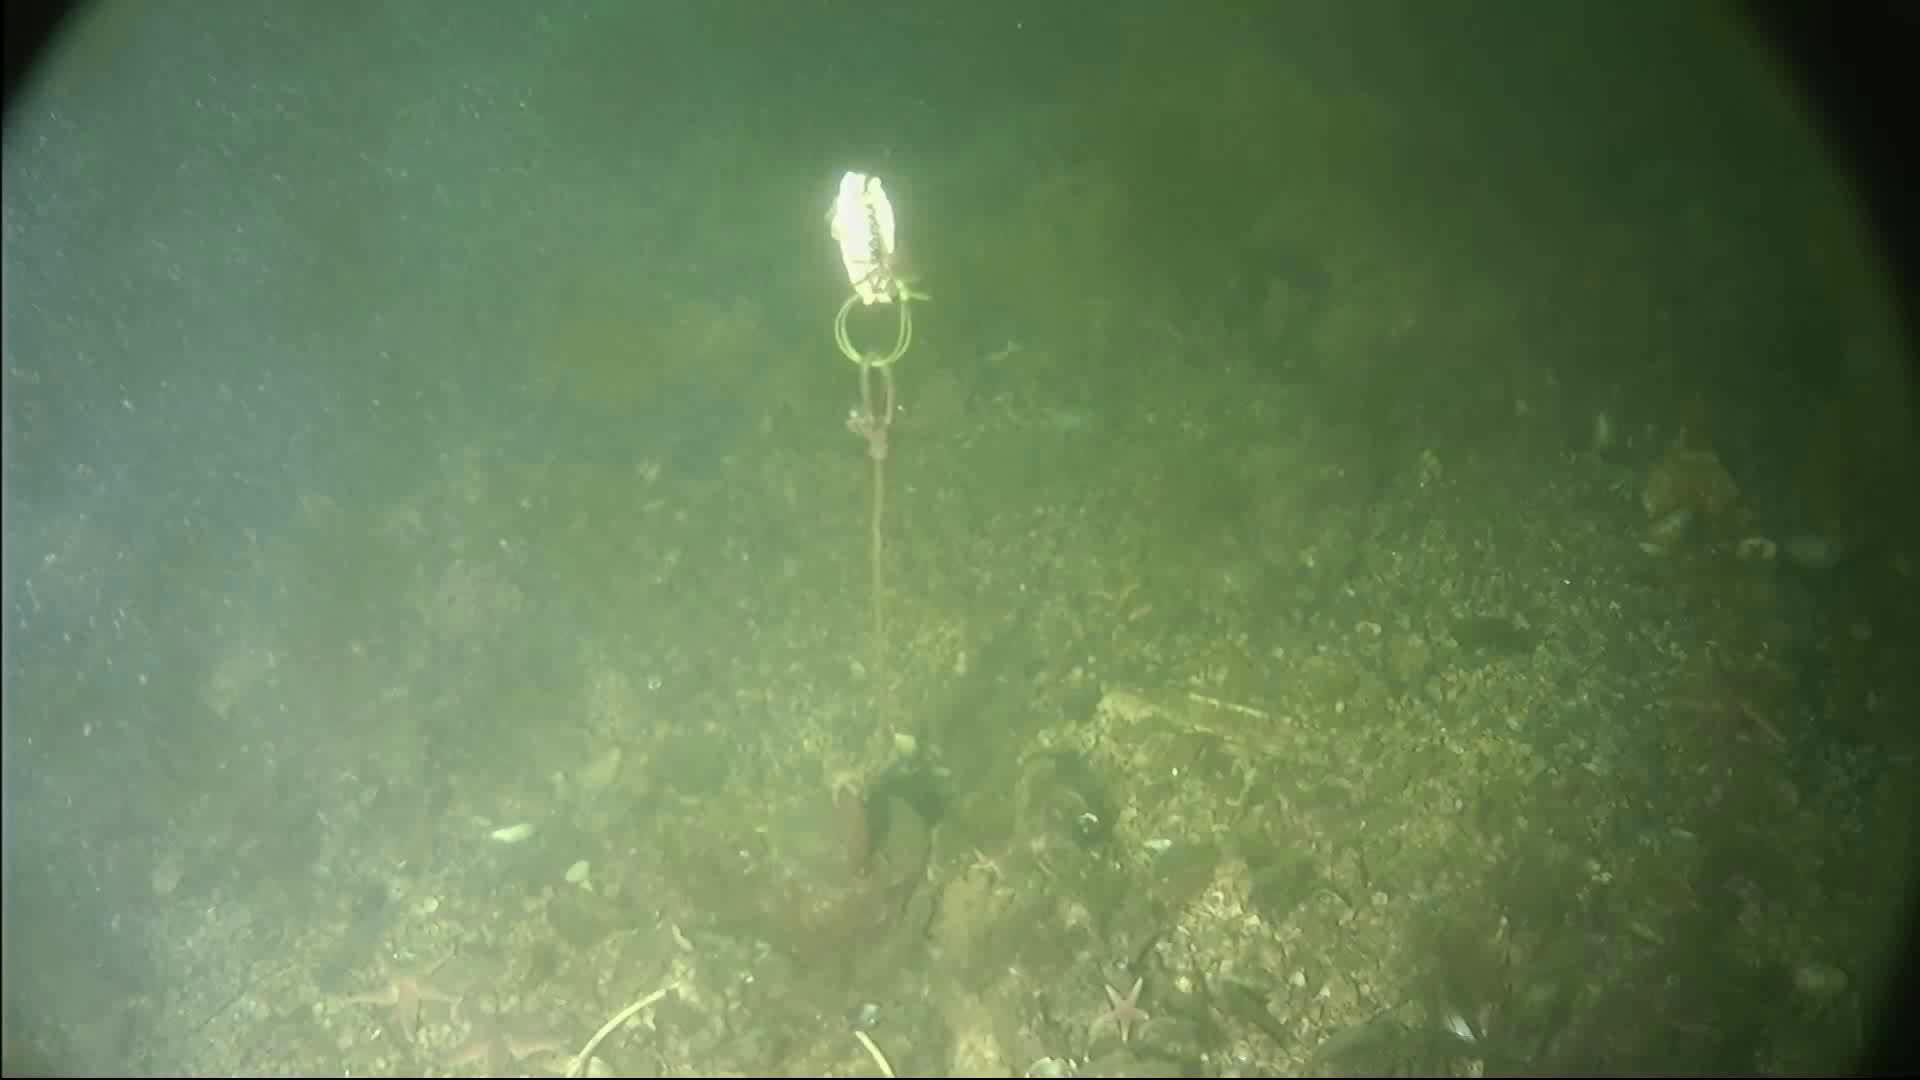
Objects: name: starfish